Wolfgang Baumgratz

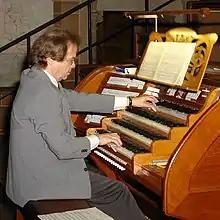

Wolfgang Baumgratz (born 10 October 1948 in Meersburg) is a German organist and academic teacher.